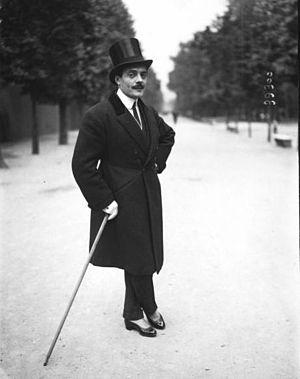
Max Linder, 1914
Gabriel Leuvielle, dit Max Linder, né le 16 décembre 1883 au lieu-dit « Cavernes », à Saint-Loubès, et mort le 1ᵉʳ novembre 1925 à Paris, est un acteur et réalisateur français.